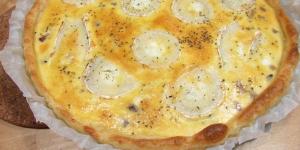
quiche de bacon y queso de cabra